Kitchen Confidential

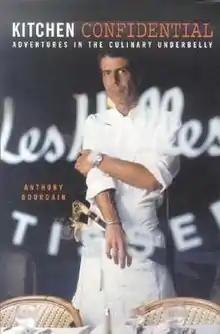
First edition

Kitchen Confidential: Adventures in the Culinary Underbelly is a "New York Times" bestselling nonfiction book written by American chef Anthony Bourdain, first published in 2000. In 2018, following Bourdain's death, it topped the "New York Times" non-fiction paperback and non-fiction combined e-book and print lists.